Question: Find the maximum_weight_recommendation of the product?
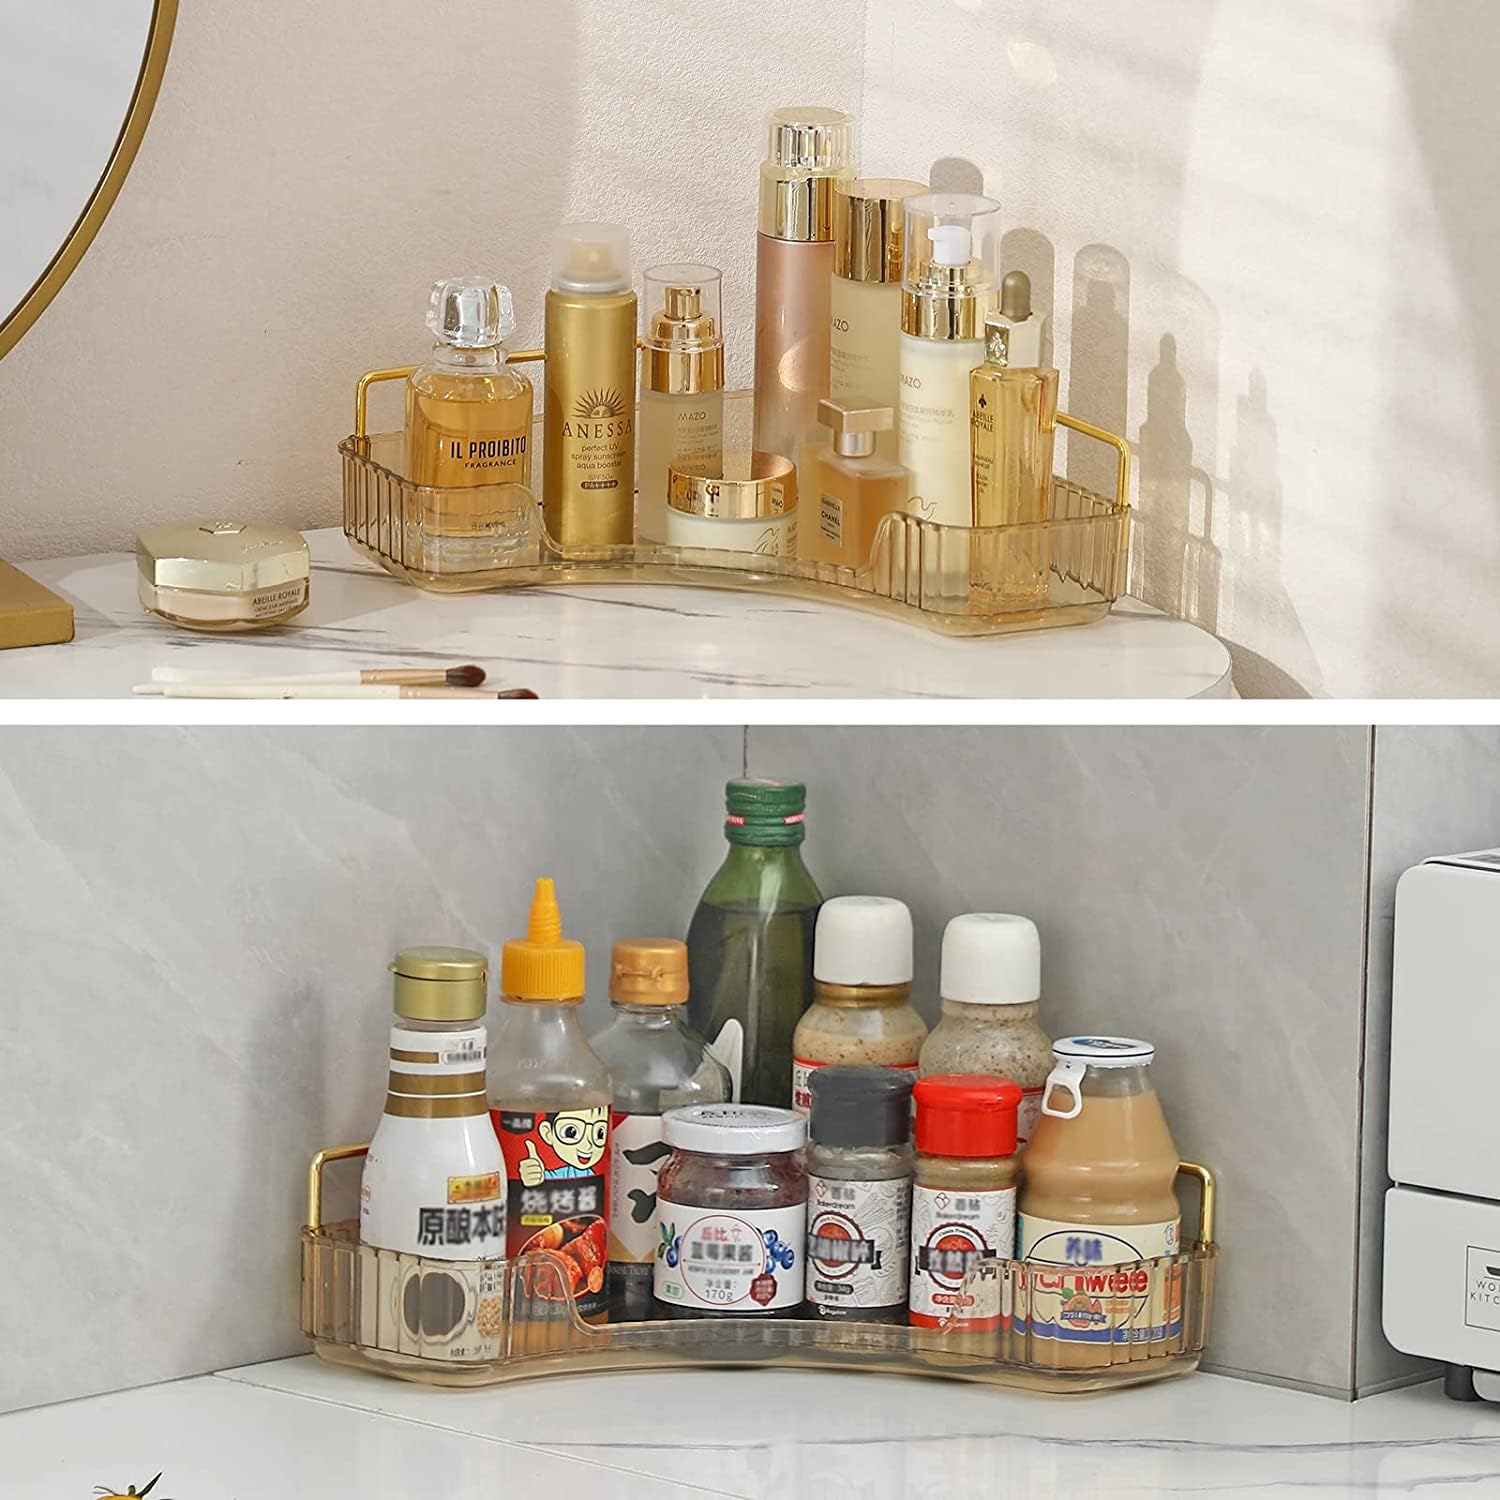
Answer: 170.0 gram